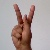
The image shows a hand gesture representing the letter 'K' in Indian Sign Language.